Bogdan Stimoff

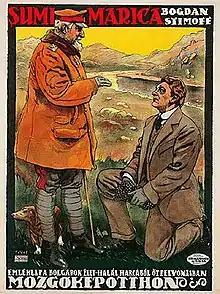
Film poster

Bogdan Stimoff is a 1916 silent drama film directed by Georg Jacoby and starring Georg Reimers, Lotte Medelsky, and Carl Goetz. It was made as a co-production between Bulgaria, Germany and the Austrian Empire, the allied Central Powers of the First World War.